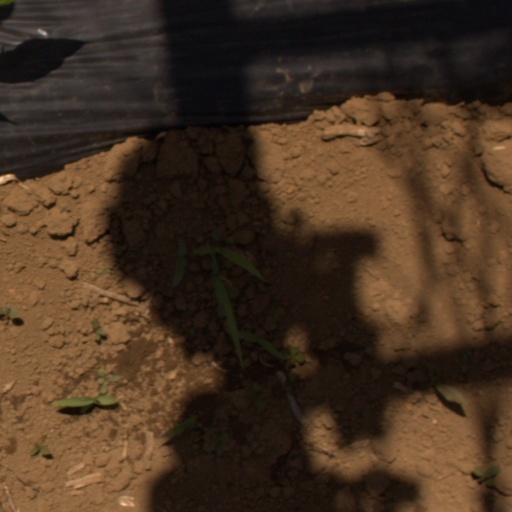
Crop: Jerusalem artichoke